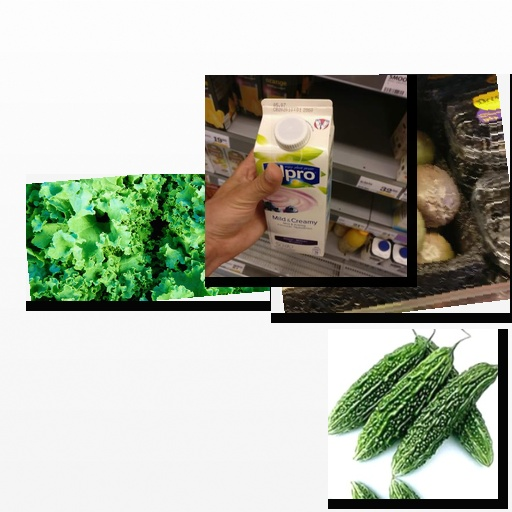
Food items: blueberry_soy_yogurt, passion_fruit, bitter_gourd, lettuce